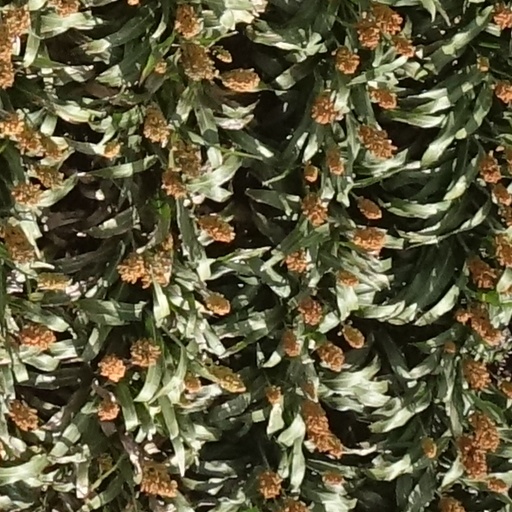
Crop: sorghum